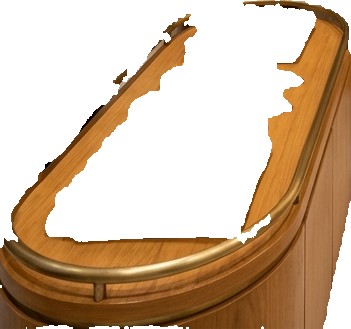
Surface category: table